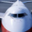
Label: airplane